Mexico and the United Nations

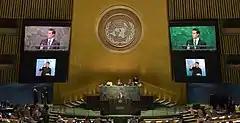
President Enrique Peña Nieto speaking at the seventieth session of the United Nations General Assembly.

Mexico maintains permanent representation to the United Nations headquarters in New York City and to the other main UN agencies based in Geneva, Nairobi, Paris, Rome and Vienna.